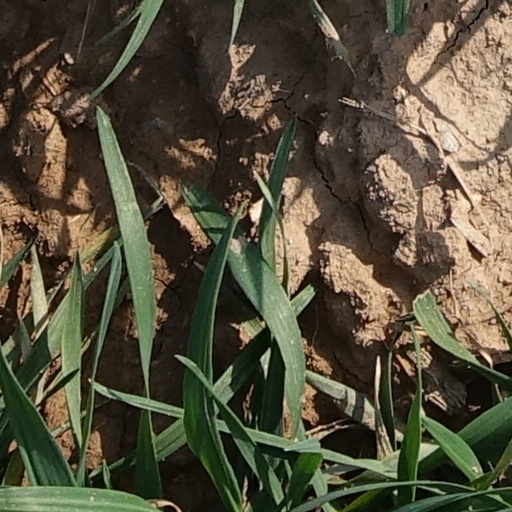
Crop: wheat